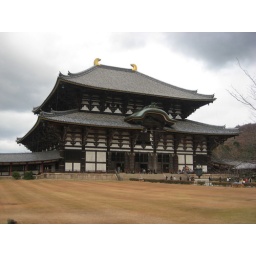
largest wooden building in the world